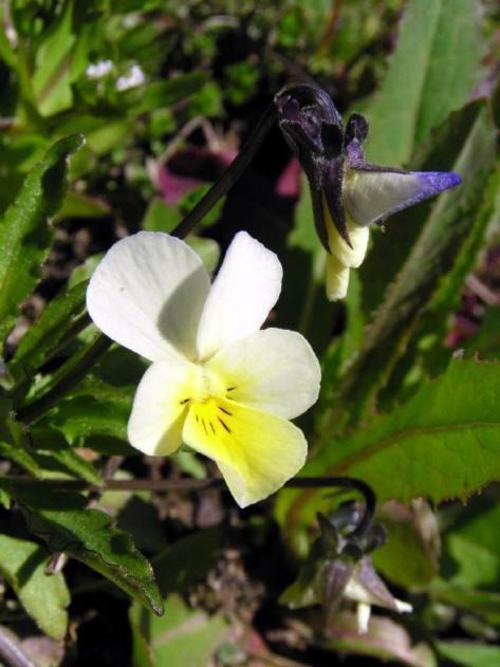
Label: wild pansy